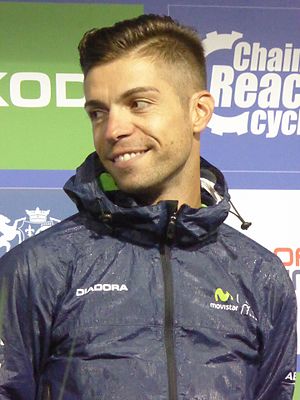
Giovanni Visconti
Visconti under Tour of Britain i 2016.
Giovanni Visconti er en italiensk professionel cykelrytter, som cykler for det professionelle cykelhold Vini Zabù-KTM. I hjemlandets Giro d'Italia vandt han to etaper i 2013 og bjergkonkurrencen i 2015. Visconti har vundet de italienske mesterskaber i landevejscykling i 2007, 2010 og 2011.